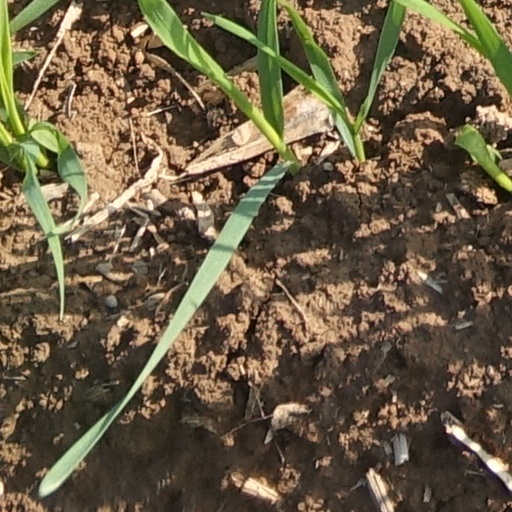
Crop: wheat